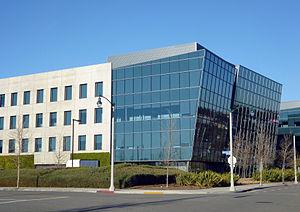
Belkin International est un fabricant de matériel informatique américain spécialisé dans les produits servant aux connexions. Il fabrique également des routeurs, des accessoires pour iPhone, iPad et iPod, des commutateur réseau, des hubs et des accessoires pour appareil mobile, etc. Belkin International commercialise des produits sous 3 marques Belkin, Linksys et WeMo.